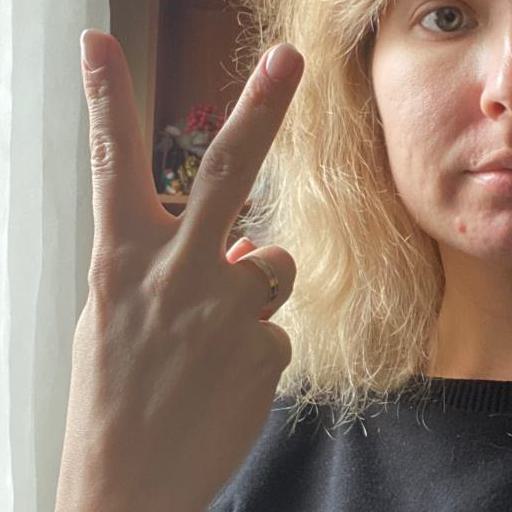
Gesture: peace_inverted